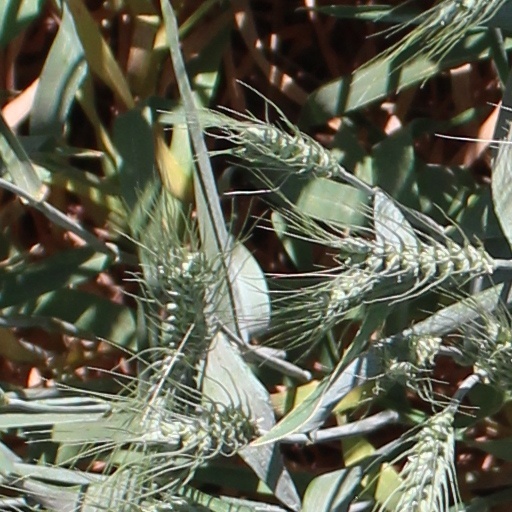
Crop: wheat